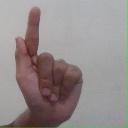
अक्षर: ळ